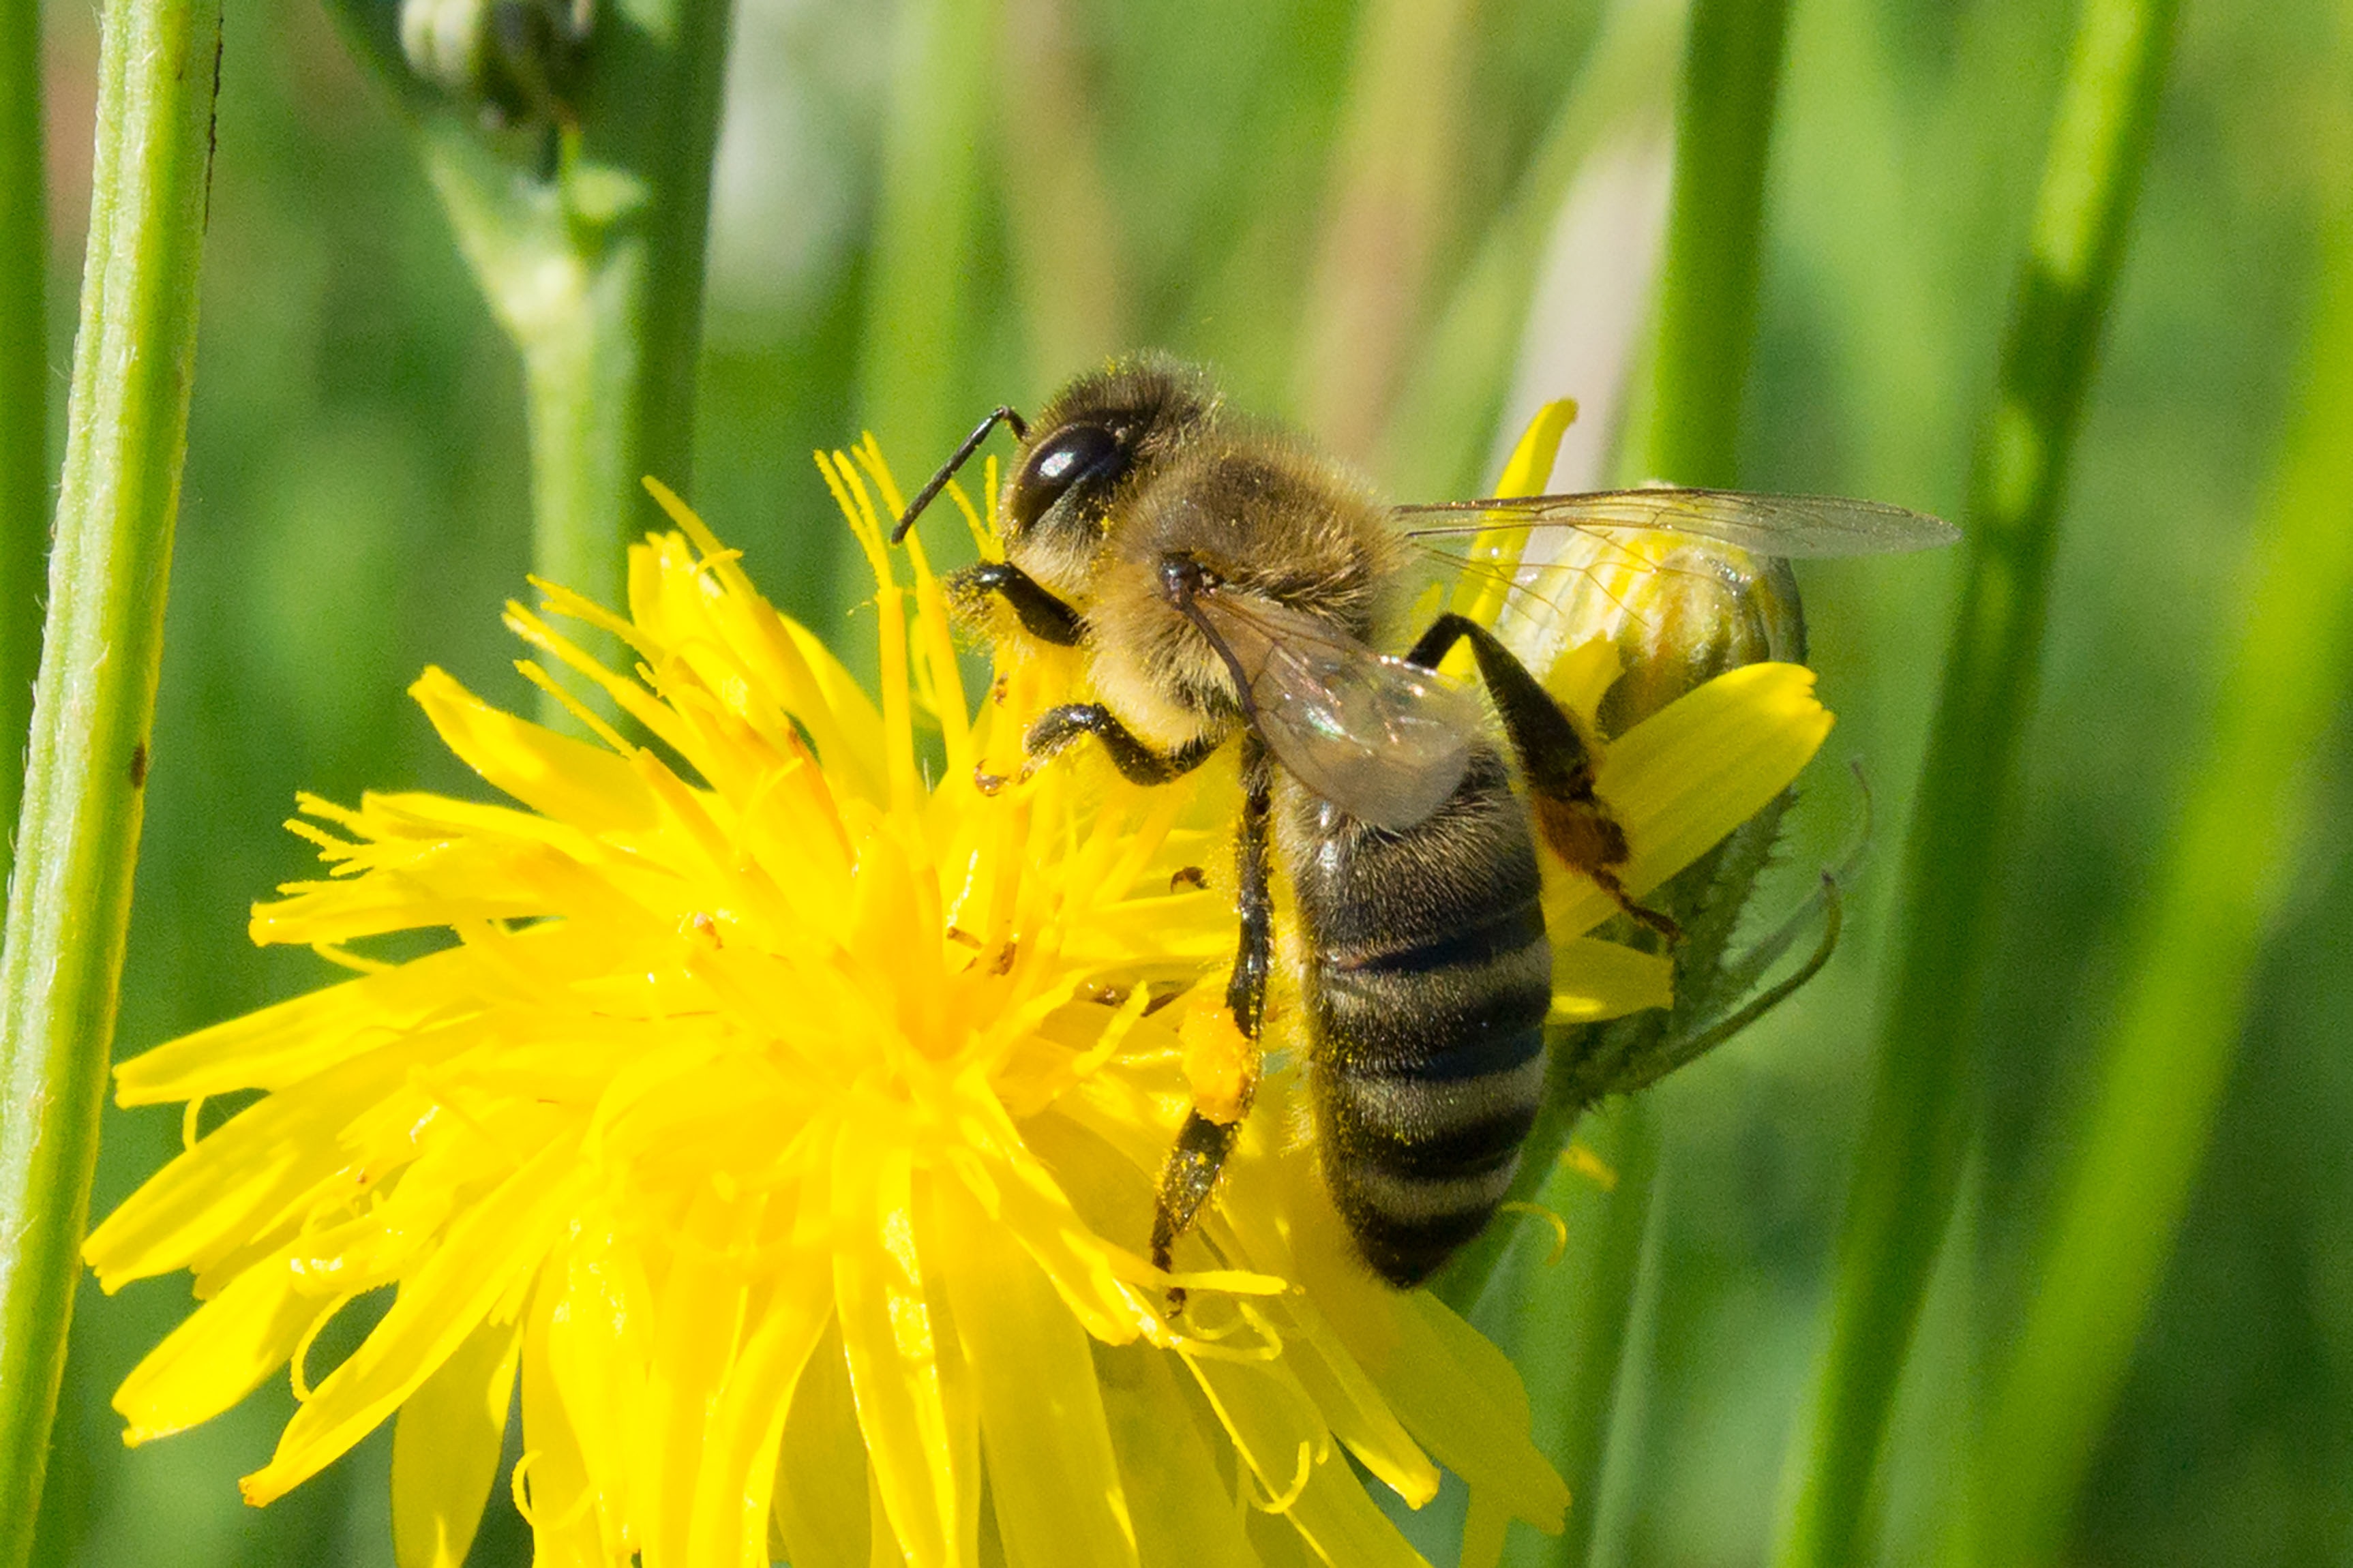
nature, blossom, plant, meadow, flower, bloom, summer, wildlife, pollen, pollination, insect, yellow, flora, fauna, invertebrate, sprinkle, close up, bee, bumblebee, nectar, macro photography, honey bee, pollinator, collect honey, plant stem, membrane winged insect